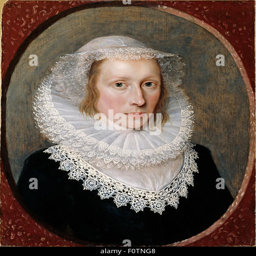
portrait of an unknown woman